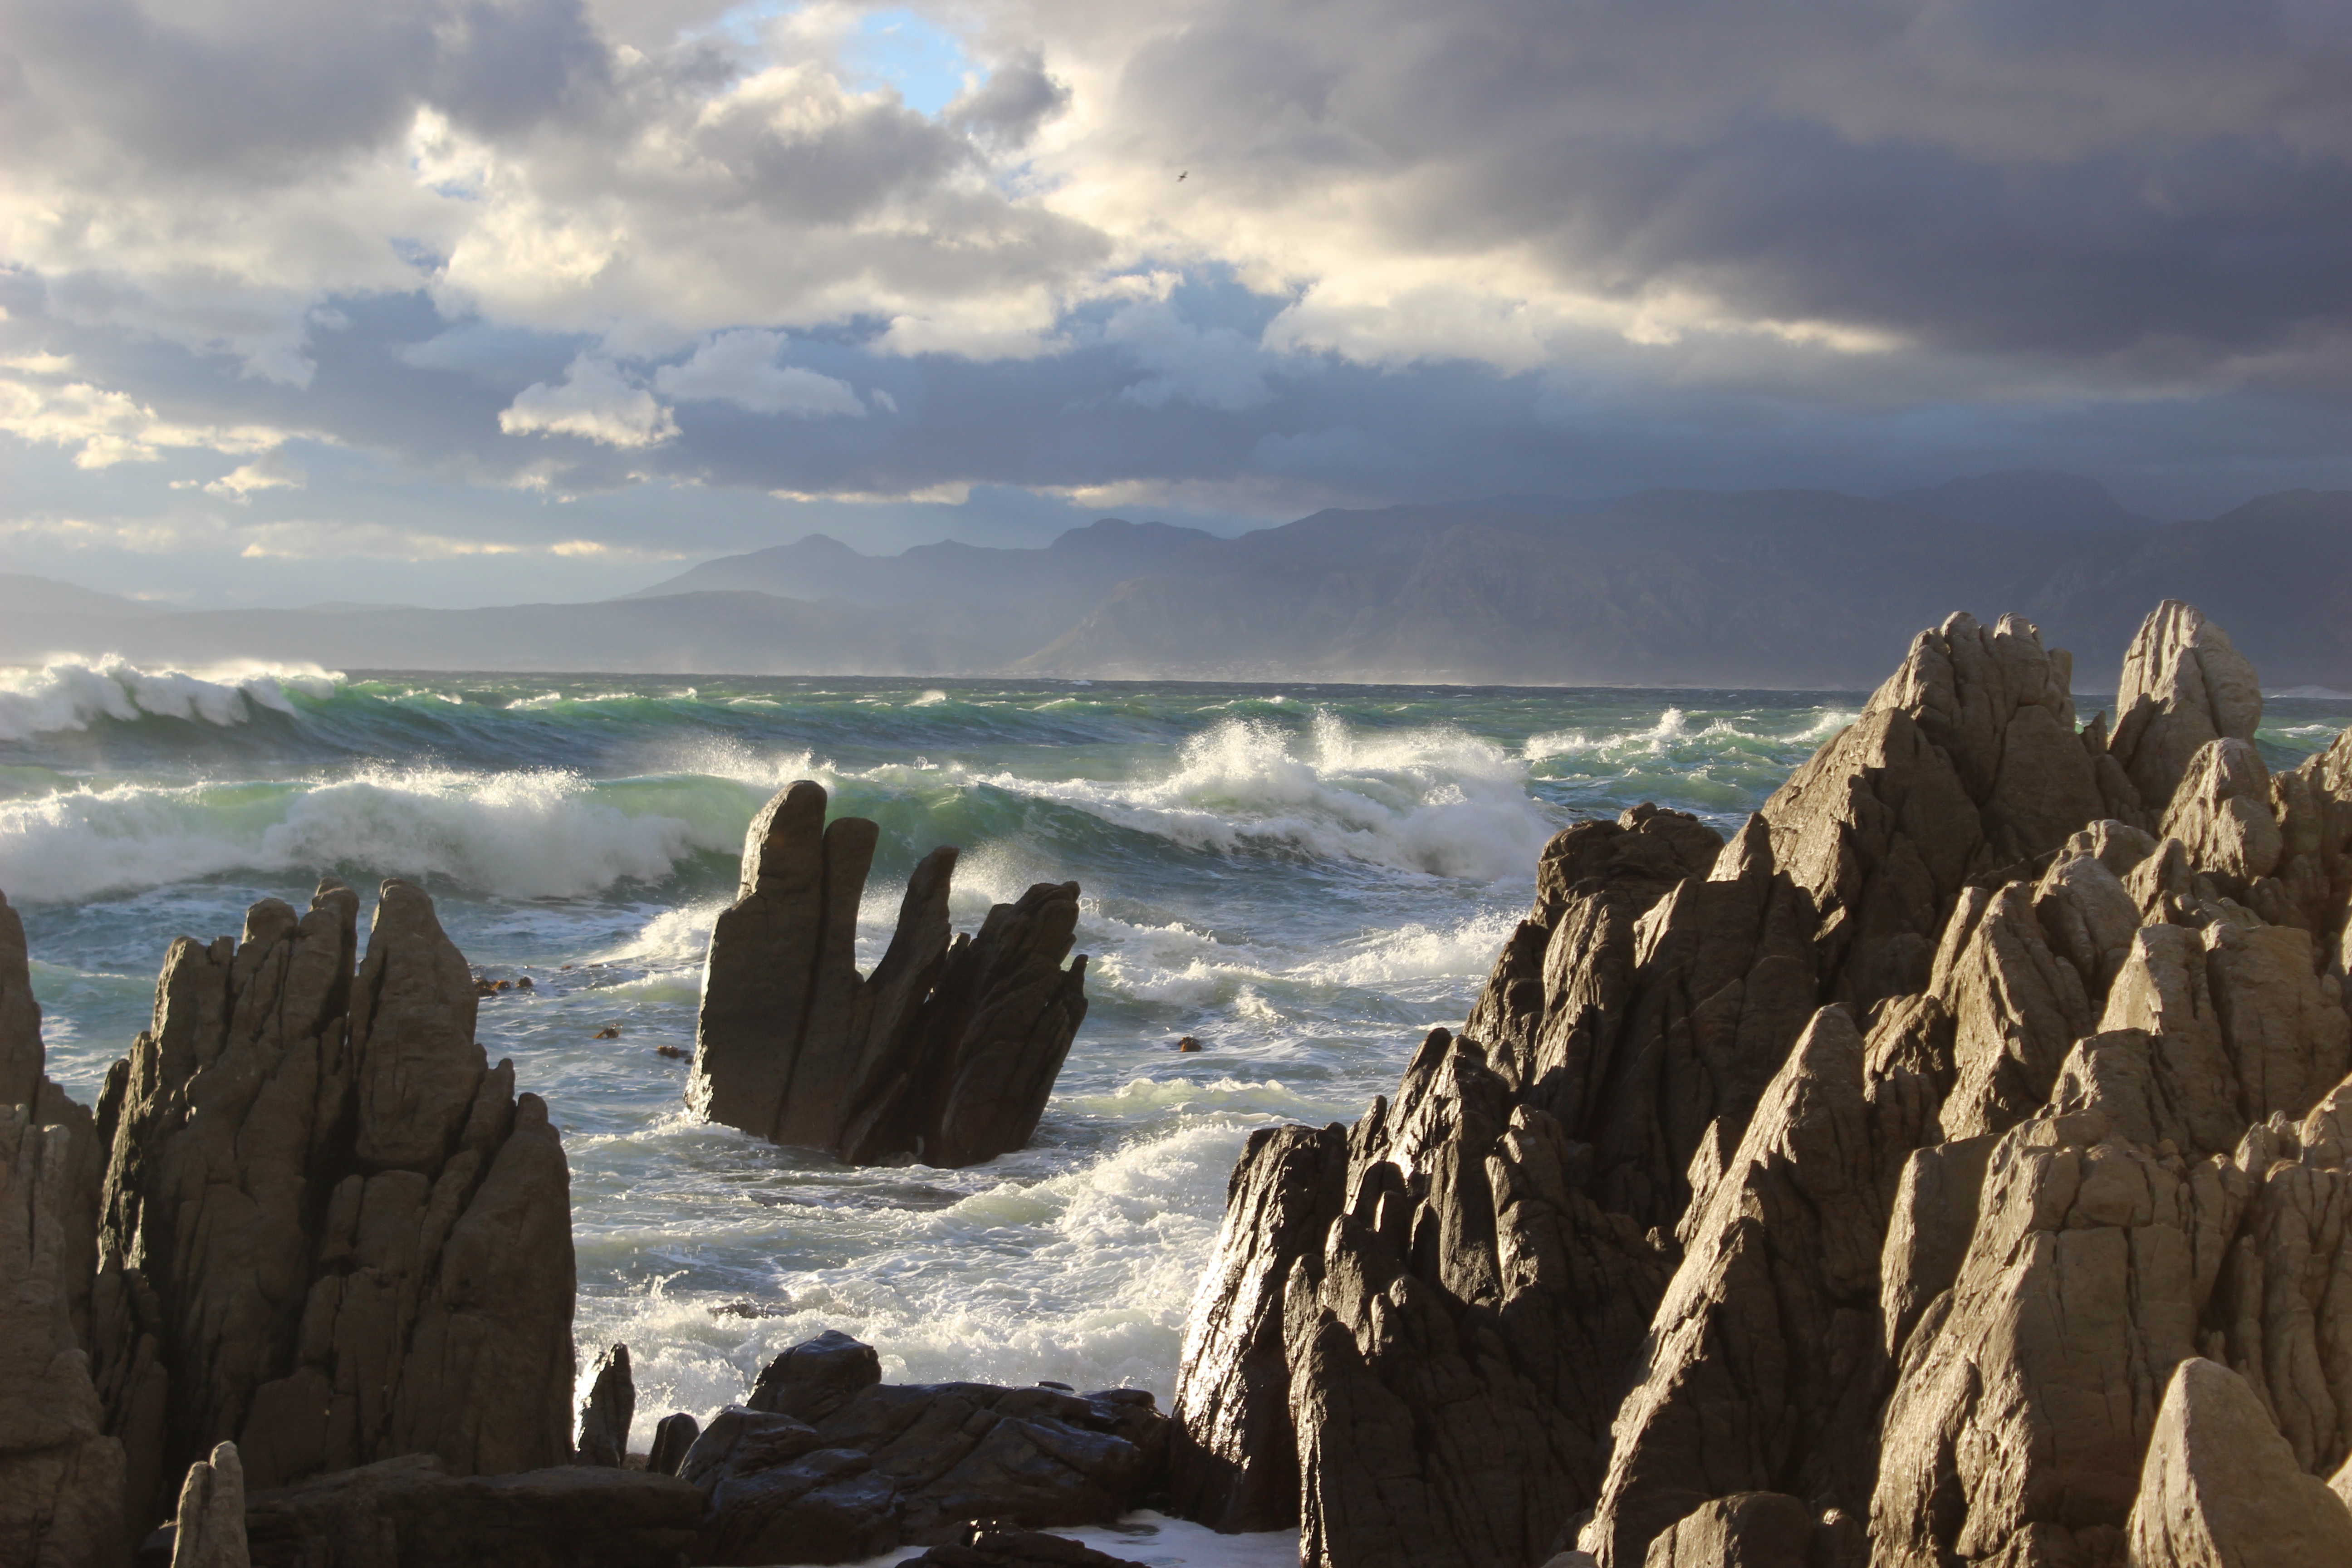
beach, landscape, sea, coast, rock, ocean, horizon, cloud, sunrise, shore, wave, formation, cliff, bay, terrain, material, cape, natural environment, wind wave